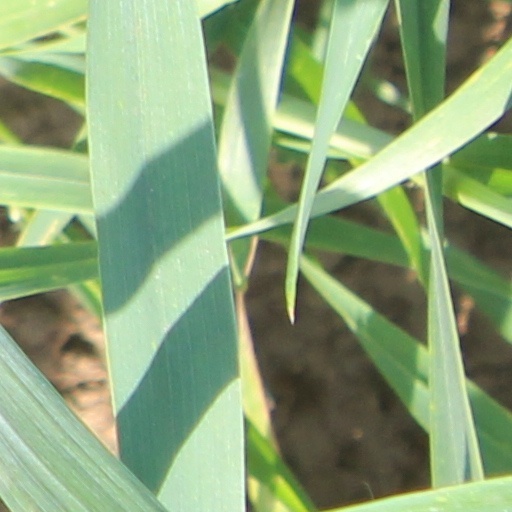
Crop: wheat